Turdus Solitarius

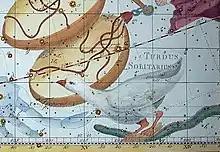

Turdus Solitarius (Latin for "solitary thrush") was a constellation created by French astronomer Pierre Charles Le Monnier in 1776 from stars of Hydra's tail. It was named after the Rodrigues solitaire, an extinct flightless bird that was endemic to the island of Rodrigues East of Madagascar in the Indian Ocean. It was replaced by another constellation, Noctua (the Owl), in "A Celestial Atlas" (1822) by the British amateur astronomer Alexander Jamieson, but neither was adopted by the International Astronomical Union among its 88 recognized constellations.